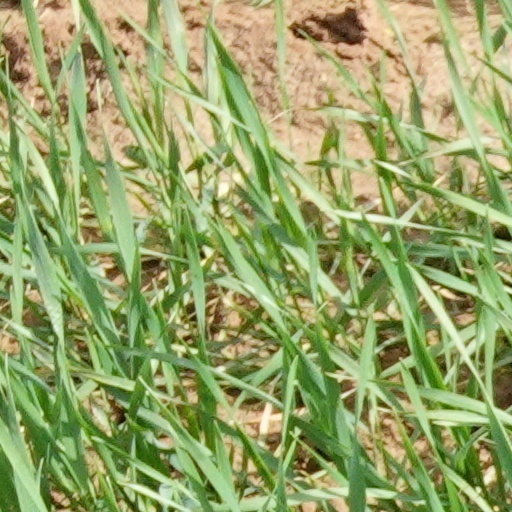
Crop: wheat